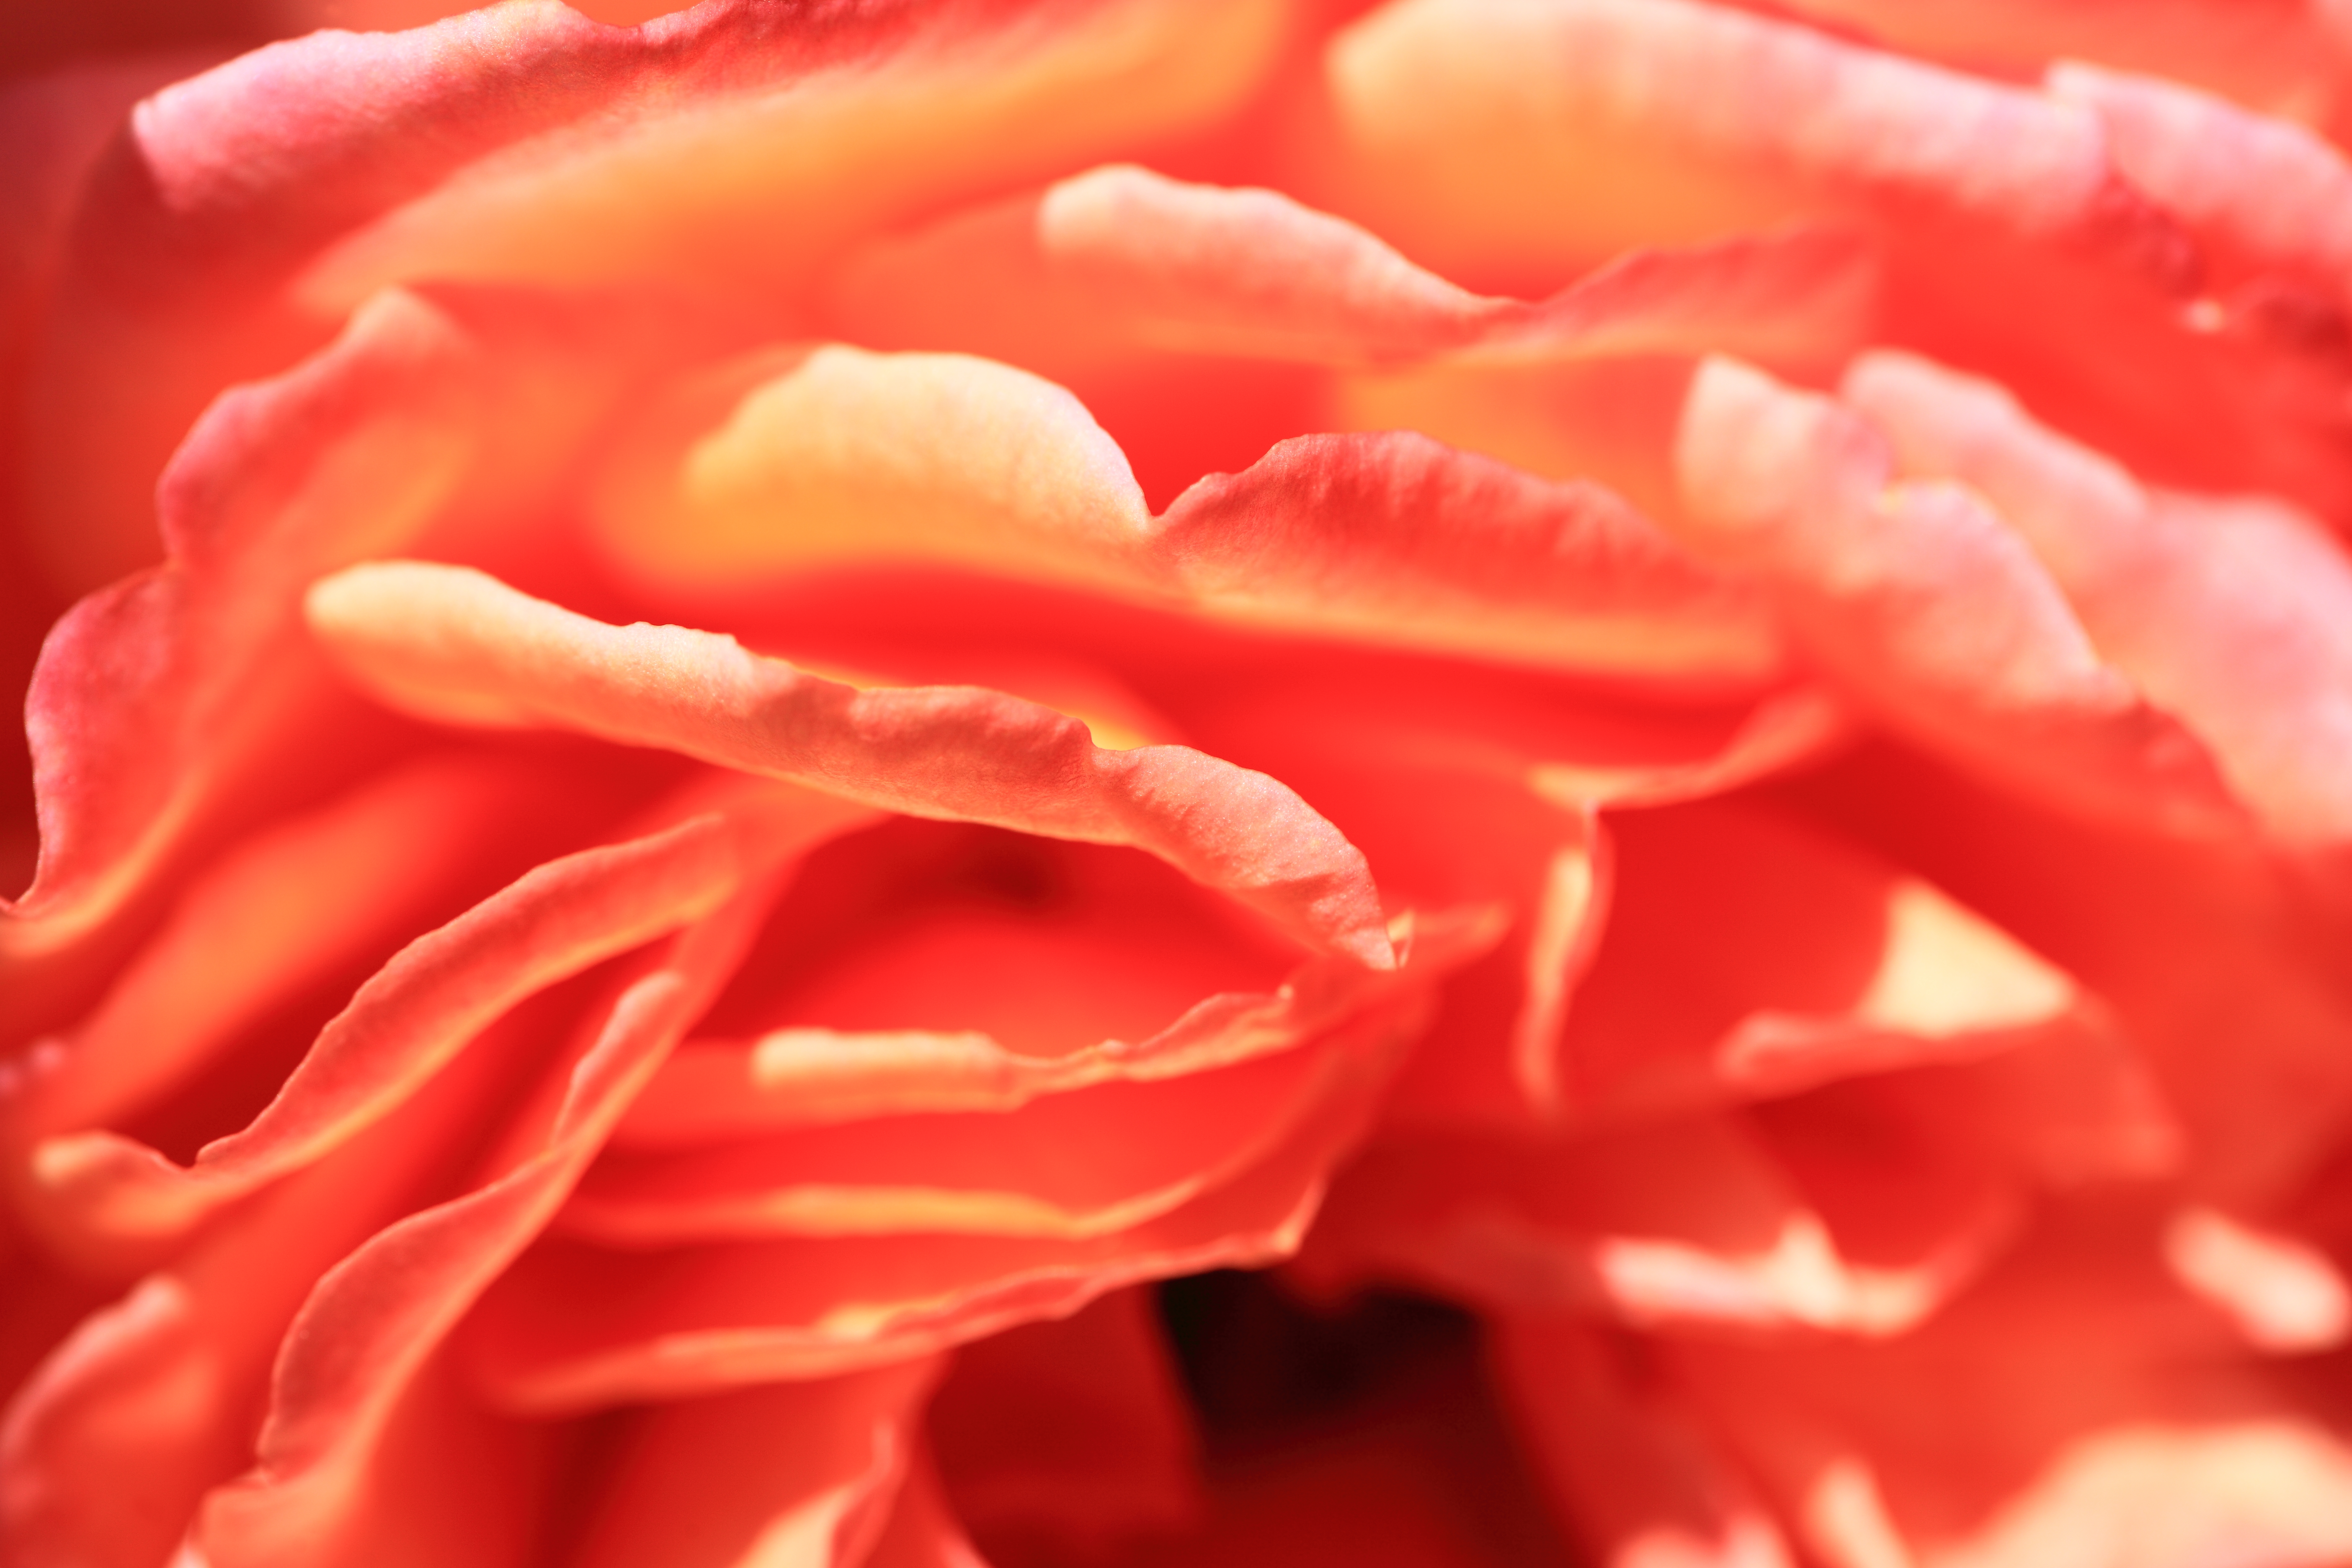
plant, flower, petal, rose, high, red, pink, close up, rosa, 5d, hires, markii, hi, res, resolution, macro photography, flowering plant, garden roses, land plant